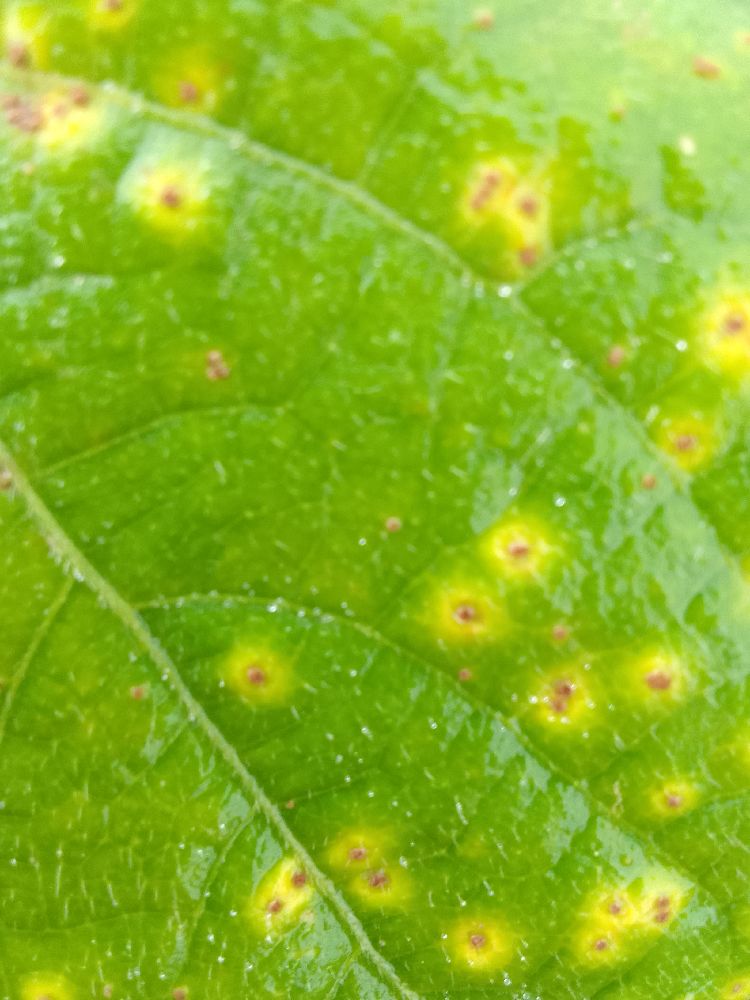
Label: rust